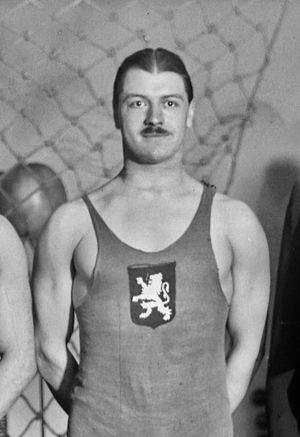
Paul Gailly est un joueur de water-polo belge né le 2 août 1894.